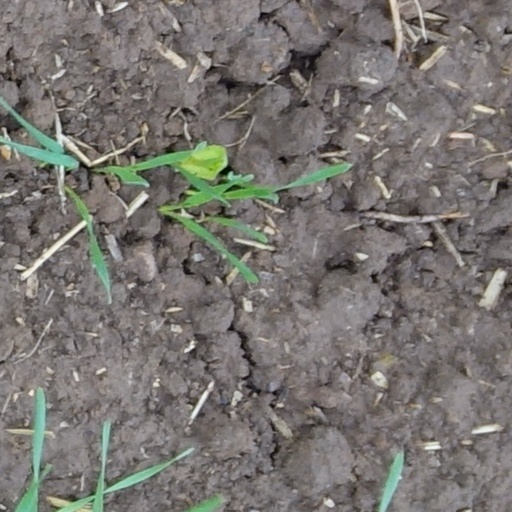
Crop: wheat